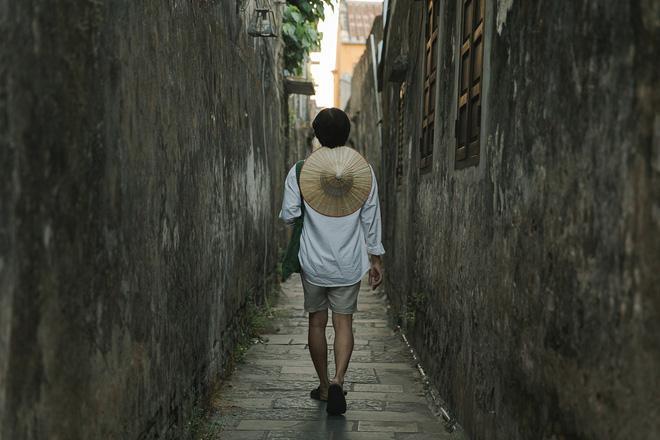
có một người đang xuất hiện ở bên trong một con hẻm